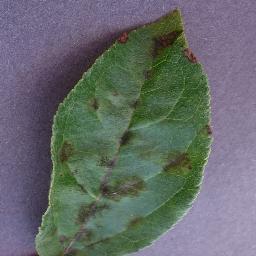
Label: Apple___Apple_scab